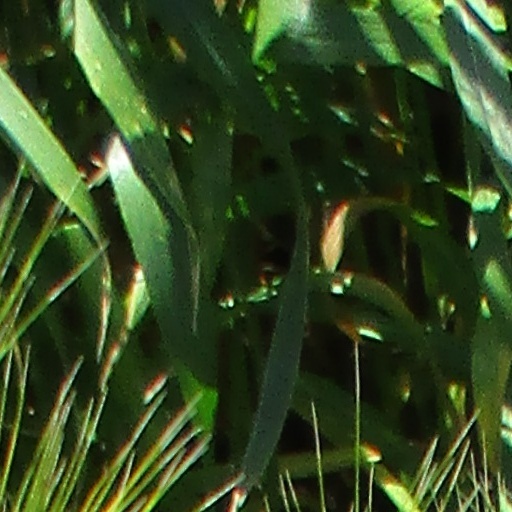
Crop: wheat